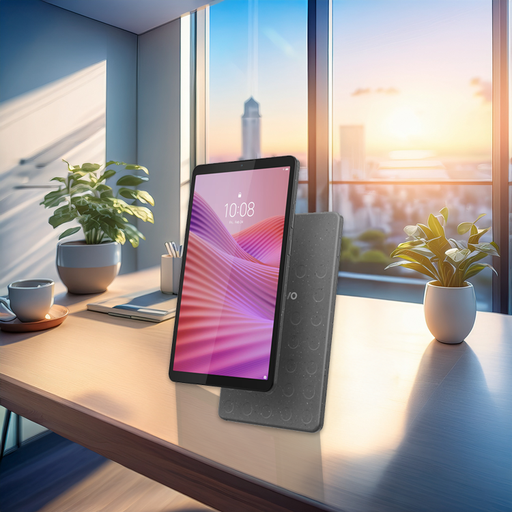
קטגוריה: גאז'טים
תיאור: טאבלט Lenovo Tab One
דגם: ZAF00182IL